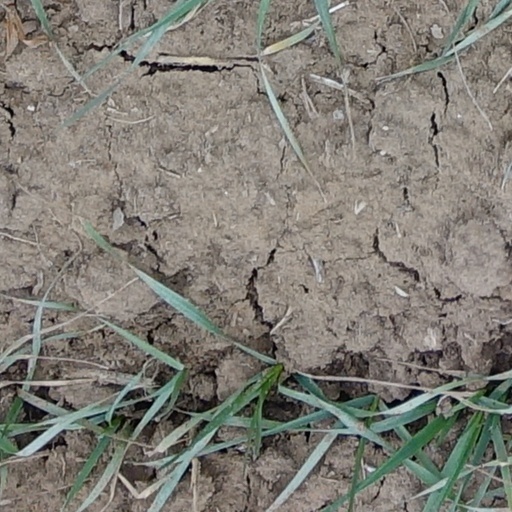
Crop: wheat